George Dudley Seymour

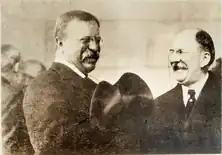
Theodore Roosevelt and George Dudley Seymour in New Haven, April 1915.

Seymour was a leading figure in the municipal development of New Haven, and was the city's most fervent proponent of the City Beautiful movement. The City Beautiful influence in New Haven was responsible for a series of formal public buildings, such as the New Haven County Courthouse and the New Haven Free Public Library, with traditional columns and pediments that reinforced the role of the green as a civic center of classical dignity. In 1908, Seymour persuaded Yale to open the Peabody Museum of Natural History and the Yale University Art Gallery to the public on Sunday afternoons.